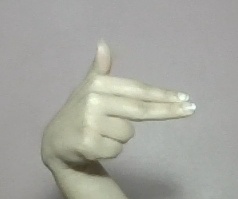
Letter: ghain